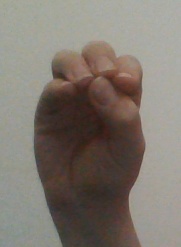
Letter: ha